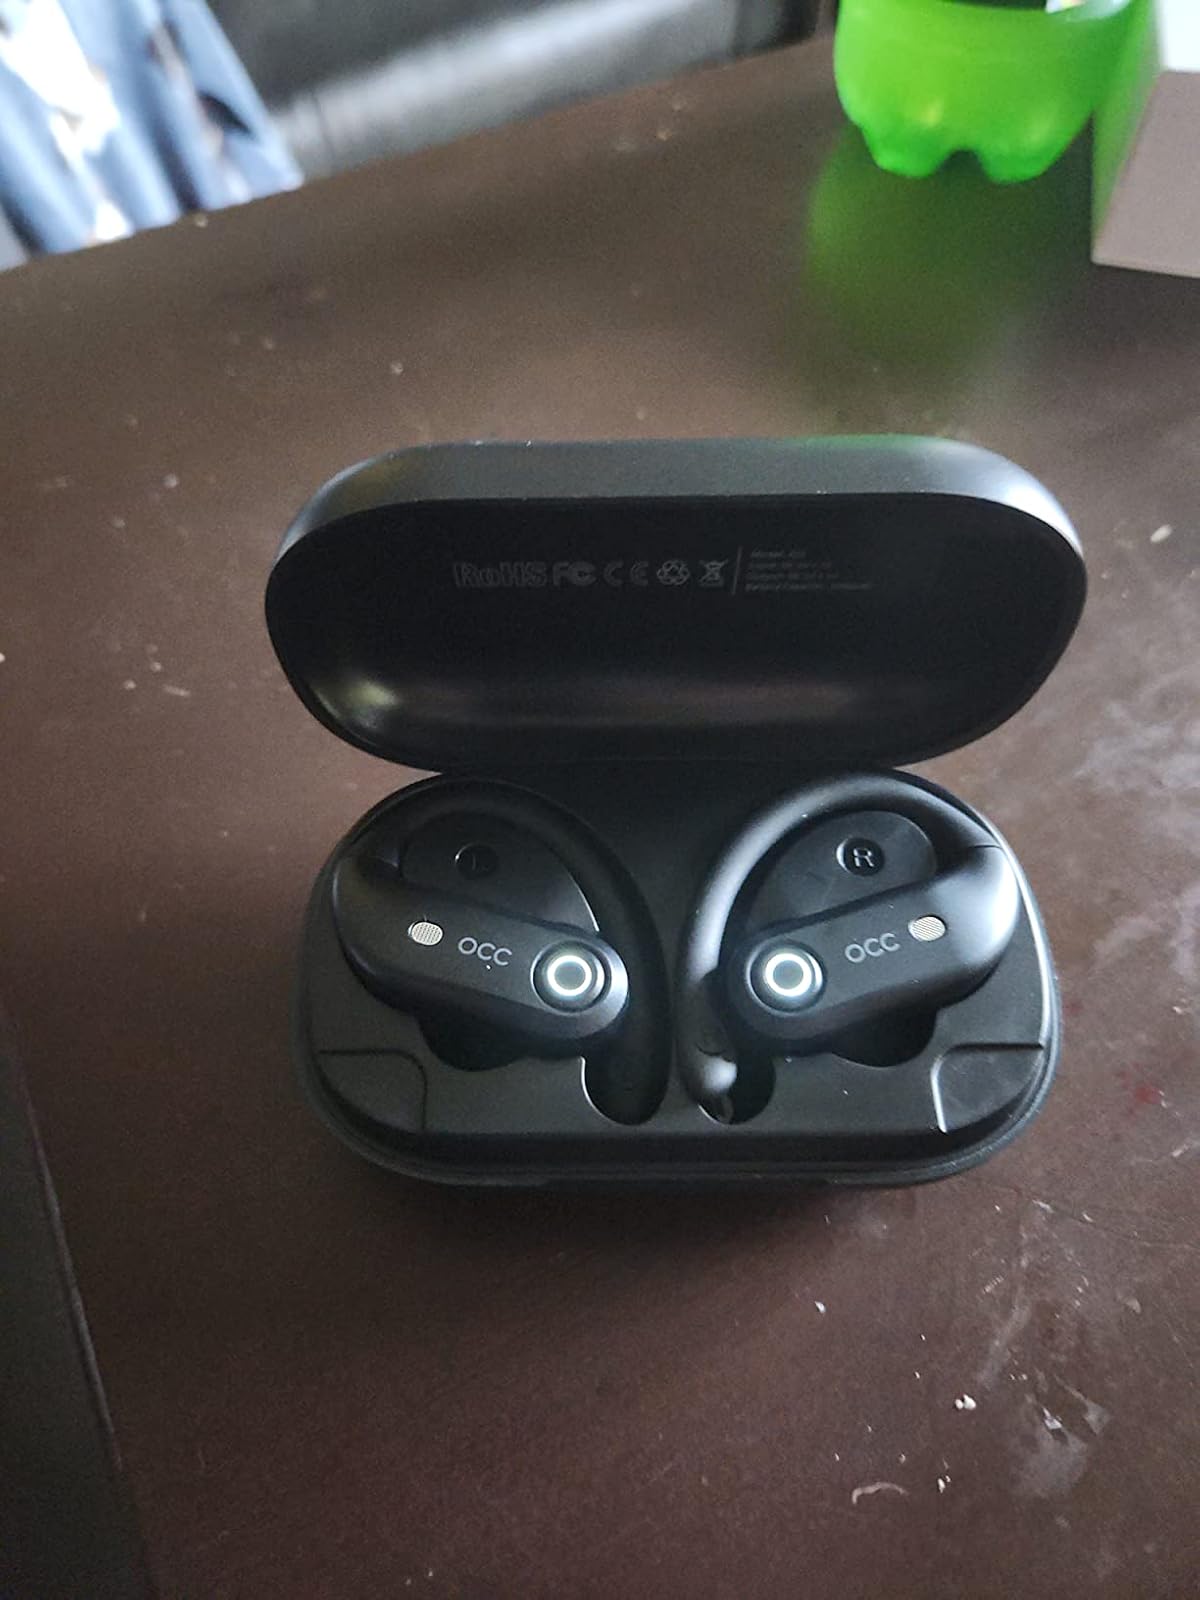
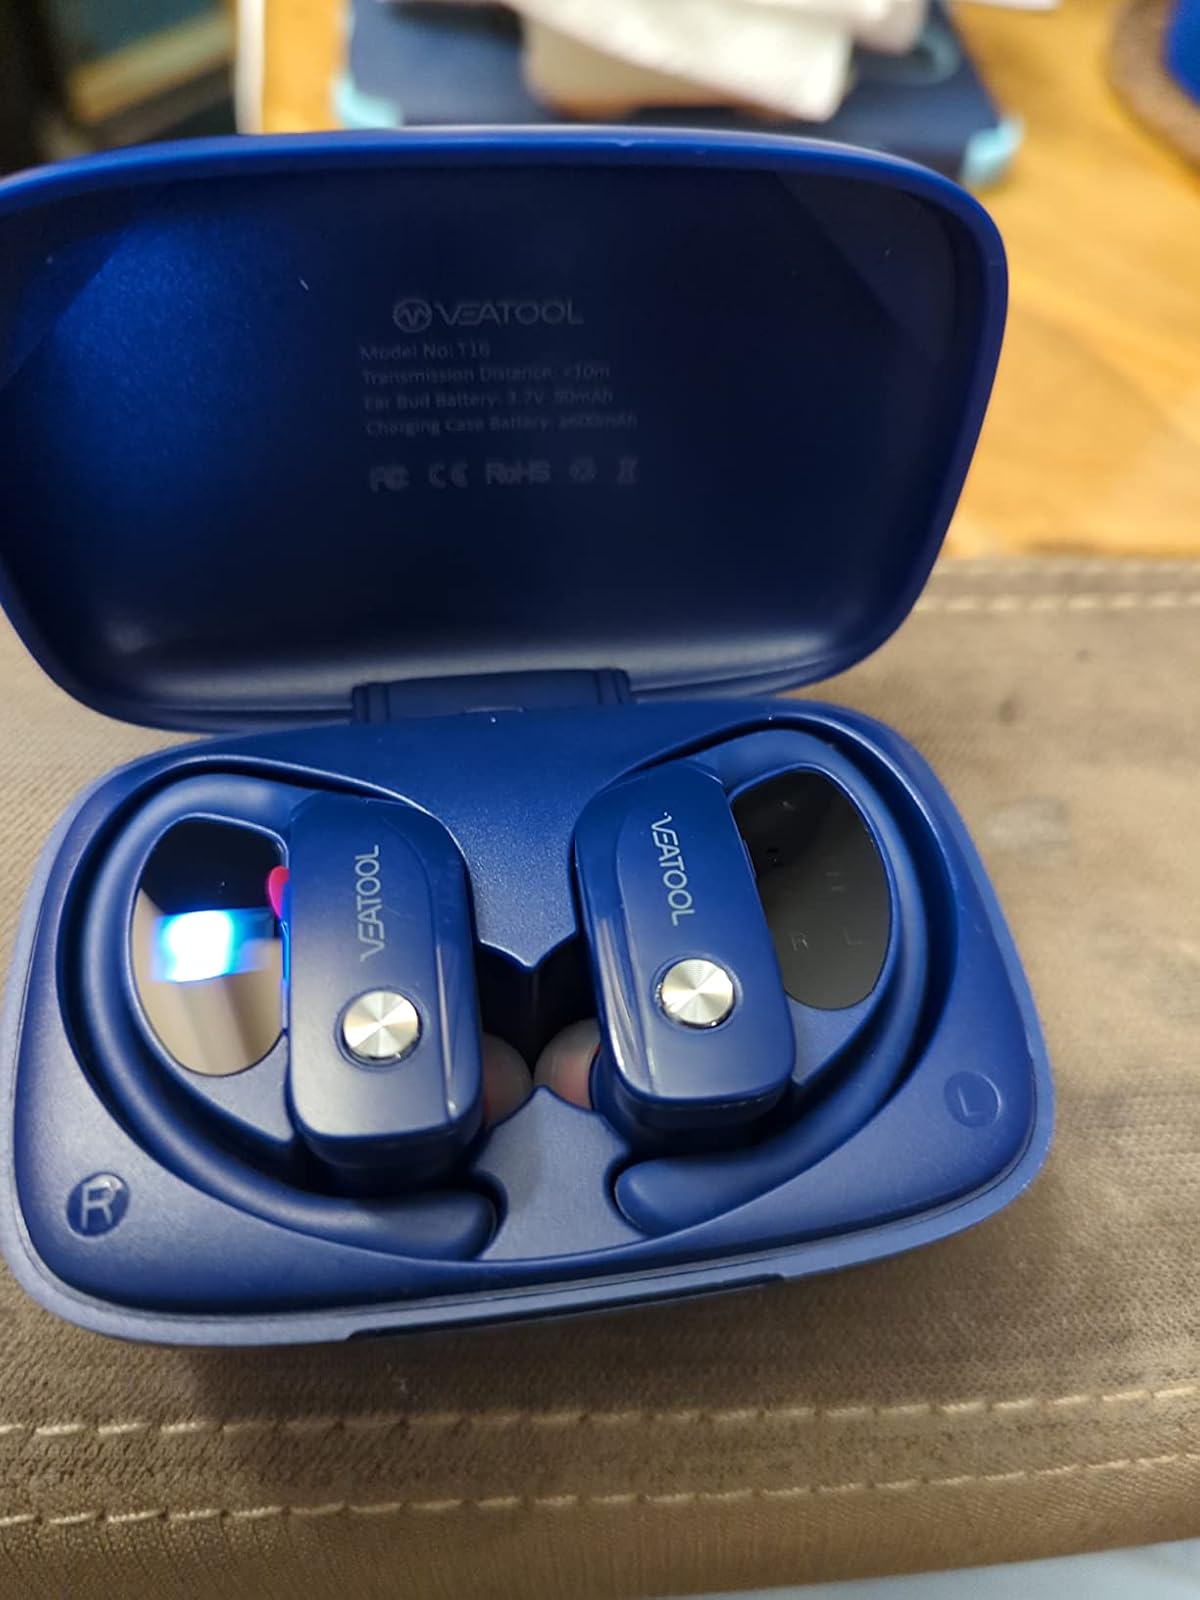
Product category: earbuds
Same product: no